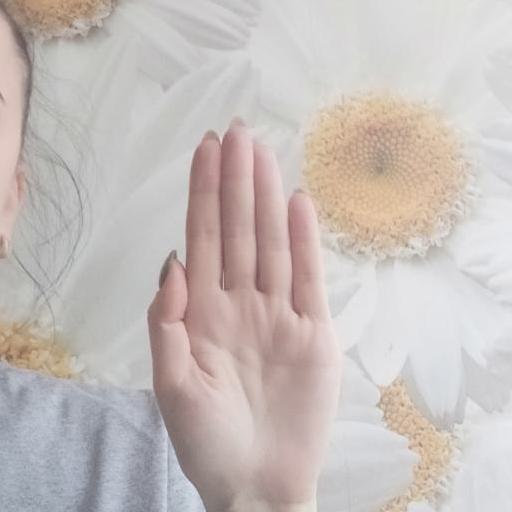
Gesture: stop